Fullerene

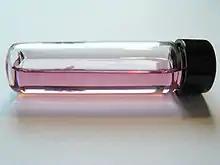
in solution

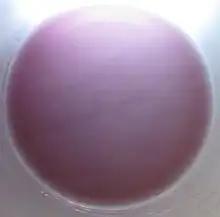
in extra virgin olive oil, showing the characteristic purple color of pristine solutions

Fullerenes are soluble in many organic solvents, such as toluene, chlorobenzene, and 1,2,3-trichloropropane. Solubilities are generally rather low, such as 8 g/L for C in carbon disulfide. Still, fullerenes are the only known allotrope of carbon that can be dissolved in common solvents at room temperature. Among the best solvents is 1-chloronaphthalene, which will dissolve 51 g/L of C.